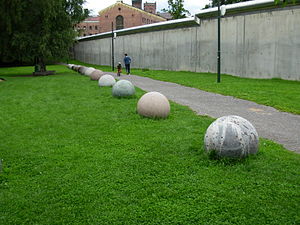
Parker i Oslo / Fra 1990: Satsning på den blågrønne by / Nye parker og stier
Skulpturer (sten fra hvert fylke) på Klosterenga.
Parker i Oslo er en vigtig del af bylandskabet i Norges hovedstad Oslo. Oslo er en by med megen beplantning og er beliggende i et landskab mellem grønne åse. Byen har lav befolkningstæthed, hvilket er udnyttet til træplantning i gaderne, forhaver, små grønne anlæg og satellitbyer med megen vegetation. Et net af cykel- og gangstier binder parkerne sammen og knytter byen til Marka. Kun omkring fem procent af byens befolkning har ikke et grønt område inden for 300 meter fra boligen.